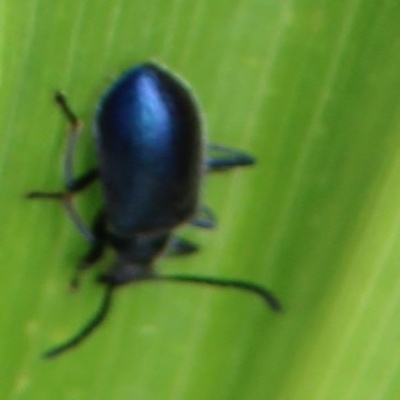
Crop: Maize
Condition: leaf beetle